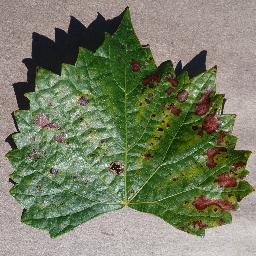
Label: Grape___Esca_(Black_Measles)